Sthuthi Nawatha Enna

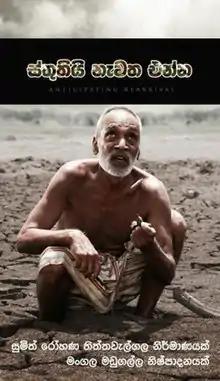
Film poster

Sthuthi Nawatha Enna (Thank you, Come again) is a 2010 Sri Lankan Sinhala drama film directed by Sumith Rohana Thiththawelgala and produced by Mangala Madugalla for Rawana Films. It stars Bimal Jayakody and Damitha Abeyratne in lead roles along with Hemasiri Liyanage and Jagath Benaragama Ramindu Benaragama. Music composed by Gayan Ganakadara. It is the 1141st Sri Lankan film in the Sinhala cinema.